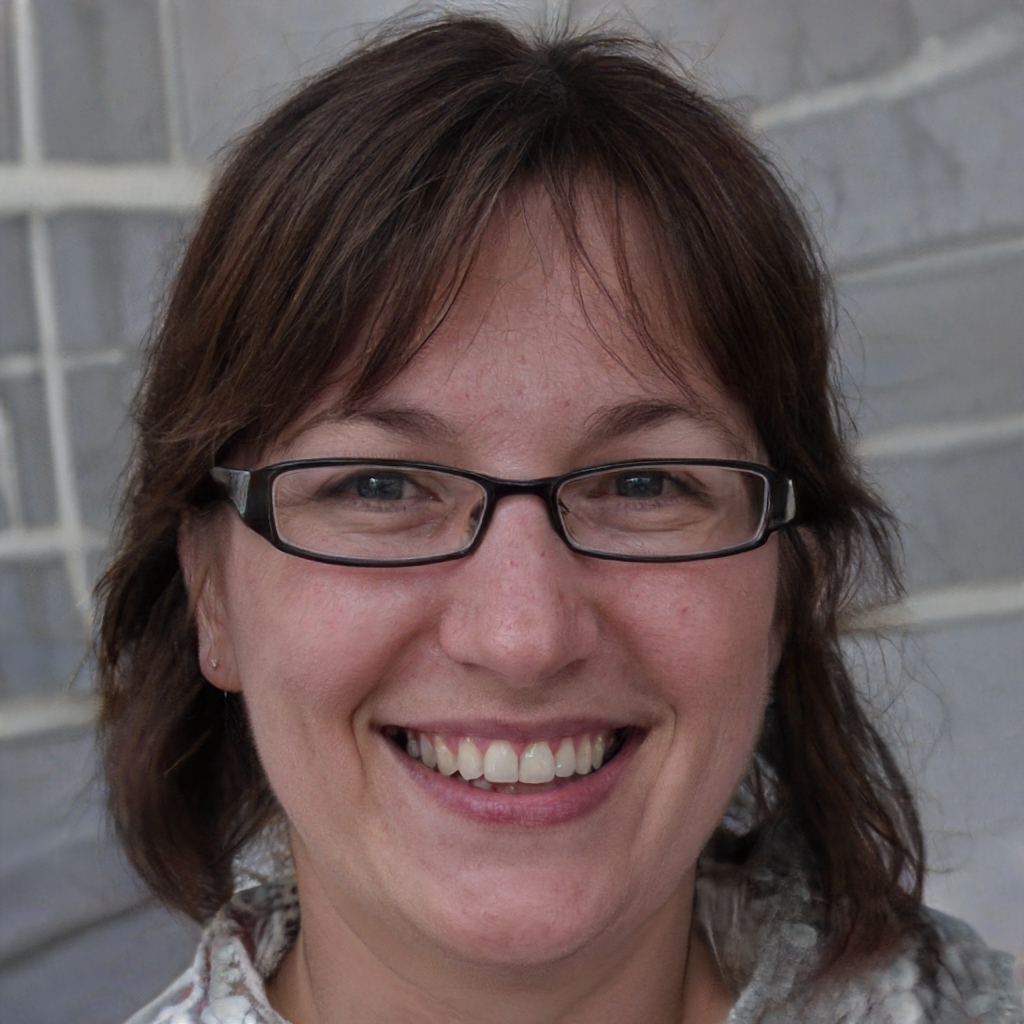
Gender: Female